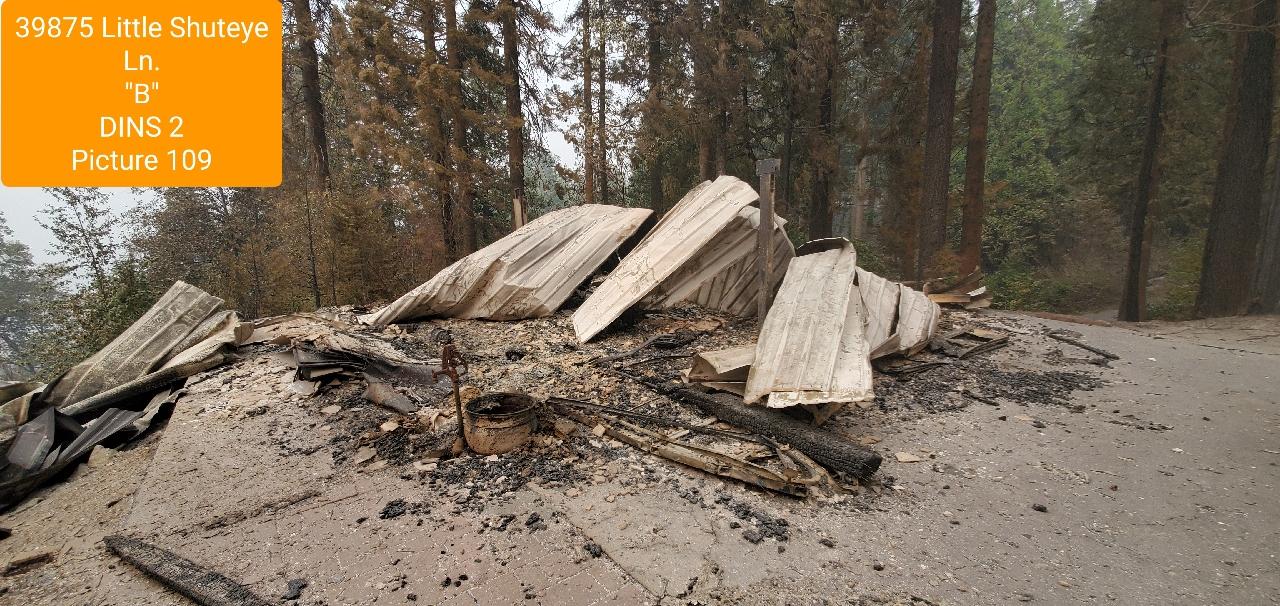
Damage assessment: destroyed